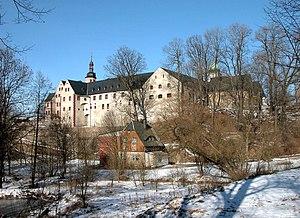
Pfaffroda est une ancienne commune de Saxe, située dans l'arrondissement des Monts-Métallifères, dans le district de Chemnitz. Le 1ᵉʳ janvier 2017 elle rejoint la ville de Olbernhau.